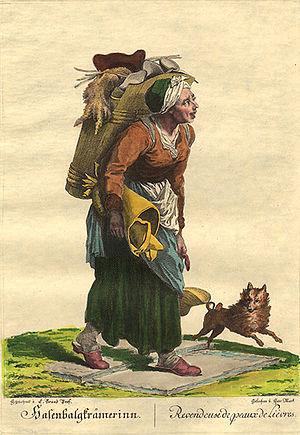
Revendeuse de peaux de Lièvres"